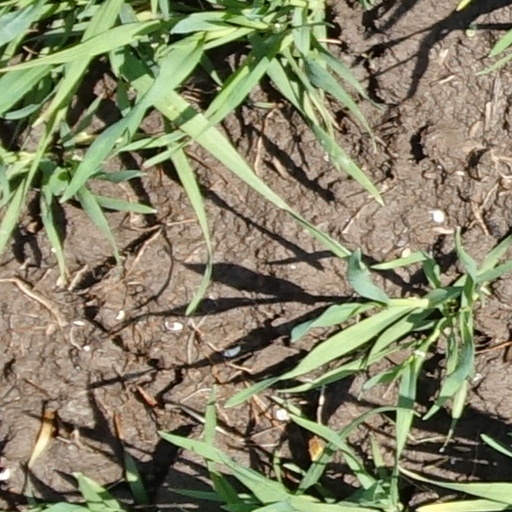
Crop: wheat